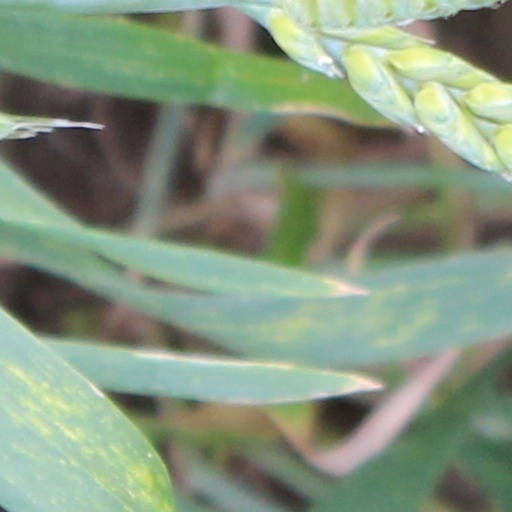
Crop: wheat